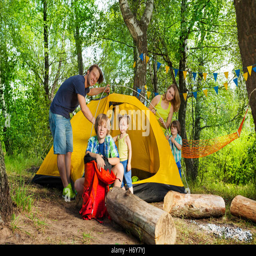
happy family putting up a tent on camping trip